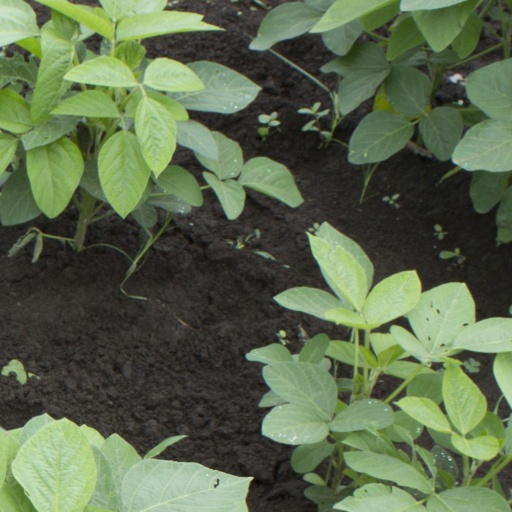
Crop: soybean